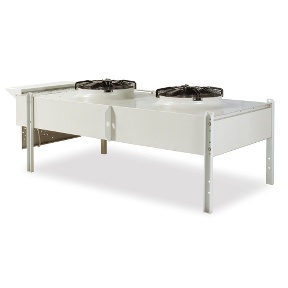
ACFC75260 - APC FLUID COOLER 47KW AT 104F/115F
Design Type Roof-mounted evaporative air cooler Product colour White Performance Removable water tank No Power AC input voltage 208-230 V AC input frequency 60 Hz Weight & dimensions Width 126.5" (3213 mm) Depth 39.2" (995 mm) Height 41" (1041 mm) Weight 561.3 lbs (254.6 kg) Packaging data Package width 135" (3429 mm) Package depth 45" (1143 mm) Package height 48" (1219 mm) Package weight 651.2 lbs (295.4 kg)
Brand: APC
Category: Home & Garden > Household Appliances > Climate Control Appliances > Evaporative Coolers > Window-Mounted Evaporative Coolers